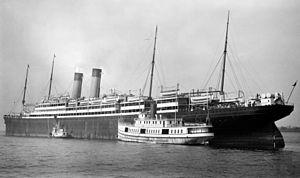
Les installations de première classe du Titanic, paquebot transatlantique ayant fait naufrage le 15 avril 1912, sont réputées pour leur luxe et leur diversité. Situées au cœur du navire, là où les vibrations des machines se font le moins sentir, elles sont destinées à accueillir les passagers les plus fortunés. On trouve ainsi des installations pour divertir les sportifs, des restaurants et cafés, et plusieurs salons. Les passagers peuvent également se prélasser sur le pont du navire et y pratiquer des jeux de plein air. Les cabines offrent aussi un confort certain et arborent une grande diversité de styles architecturaux de différentes époques. Cependant, et bien que ce ne soit pas inhabituel à l'époque, toutes ne sont pas équipées de salles de bain.
Le Cleveland est un paquebot allemand de la HAPAG, mis en service en 1909. Construit par les chantiers Blohm + Voss de Hambourg, c'est un navire de taille moyenne destiné à transporter principalement des migrants en Amérique. Il officie ainsi entre Hambourg et New York jusqu'en 1914. Avec le début de la Première Guerre mondiale, le Cleveland est mis au repos dans le port de Hambourg et reste inactif pendant cinq ans. En 1919, le Cleveland est l'un des premiers navires remis aux Alliés comme dommage de guerre. Renommé Mobile, il est utilisé par l'US Navy pour rapatrier les soldats américains.
William McMaster Murdoch est un marin britannique. Issu d'une famille de marins, il entre au service de la White Star Line en 1900 et y devient rapidement officier. En 1903, son esprit d'initiative lui permet d'éviter une collision à l’Arabic, dont il est alors deuxième officier. Après avoir servi sur plusieurs navires prestigieux de la compagnie, il est choisi en avril 1912 comme premier officier du Titanic.
Les Big Four sont quatre paquebots transatlantiques britanniques mis en service de 1901 à 1907. Ce sont le Celtic, Cedric, le Baltic et l’Adriatic. Tous servent la White Star Line pendant une trentaine d'années, avant d'être progressivement retirés du service. Le Celtic est le premier à mettre fin à sa carrière lorsqu'il s'échoue sur les côtes d'Irlande.
L'orchestre du Titanic est un orchestre composé de huit musiciens, chargé de jouer à bord du paquebot transatlantique Titanic lors de sa traversée inaugurale en avril 1912. Dirigé par Wallace Hartley, qui en a supervisé la formation, il comprend également Theodore Brailey, John Hume, Percy Taylor, Frederick Clarke, John Woodward, Roger Bricoux et Georges Krins. Tous sont britanniques à l'exception des deux derniers et ont joué pour de prestigieux orchestres, sur terre et mer. Ils sont engagés par la Black Talent Agency, qui dispose, en dépit de nombreuses polémiques, du monopole des orchestres de paquebots.